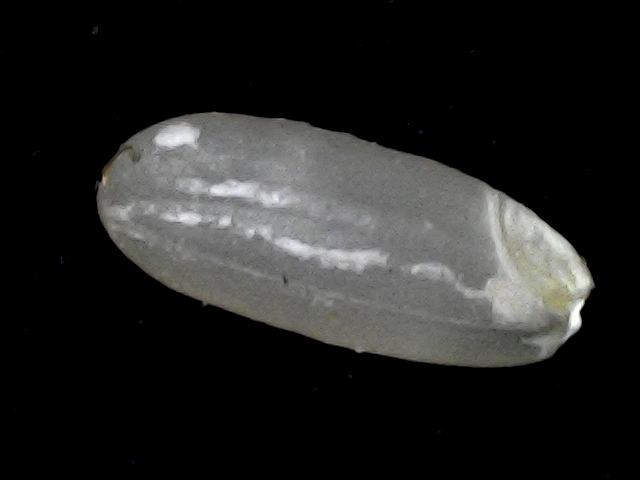
Rice variety: BR22